Northeastern United States

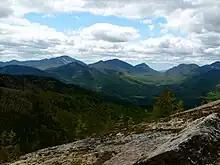
Adirondack Park

As of the 2020 U.S. census, the population of the region was 57,609,148, representing 17.38% of the nation's total population. With an average of 345.5 people per square mile, the Northeast is 2.5 times as densely populated as the second-most dense region, the South. Since the last century, the U.S. population has been shifting away from the Northeast and Midwest toward the South and West.